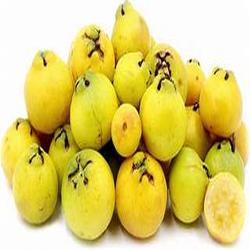
Label: Guava